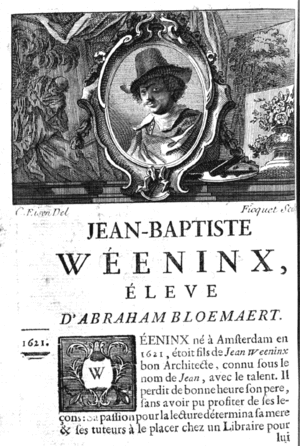
La vie des peintres flamands, allemands et hollandois, avec des portraits gravés en taille-douce, une indication de leurs principaux ouvrages, &amp